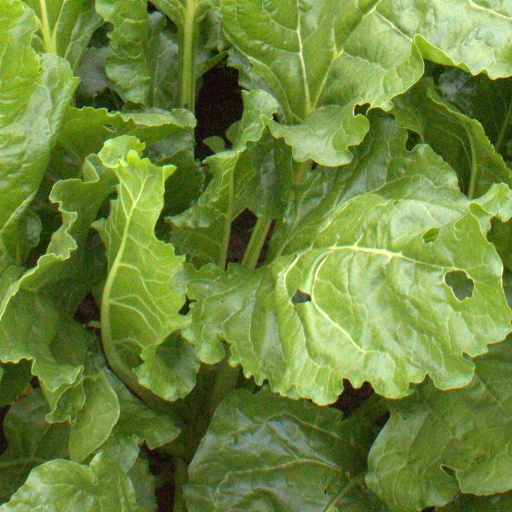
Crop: sugar beet